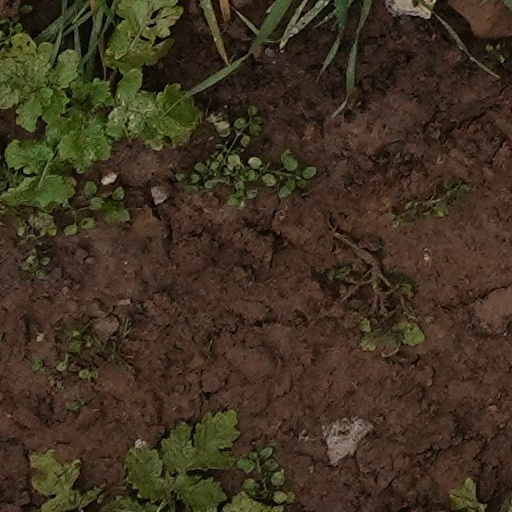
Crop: wheat